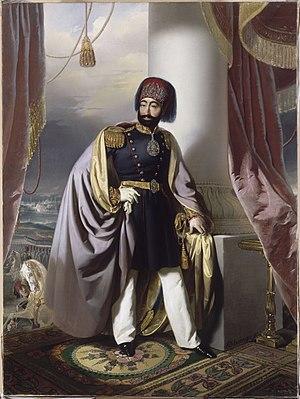
La liste des sultans de l'Empire ottoman réunit les trente-six souverains de l'Empire ottoman, de sa fondation à la fin du XIIIᵉ siècle à sa disparition au début du XXᵉ siècle. Ils appartiennent tous à la dynastie ottomane, issue du fondateur de l'empire, Osman. À partir de 1517, ils détiennent également le titre de calife.